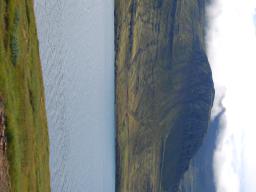
Label: Background_without_leaves